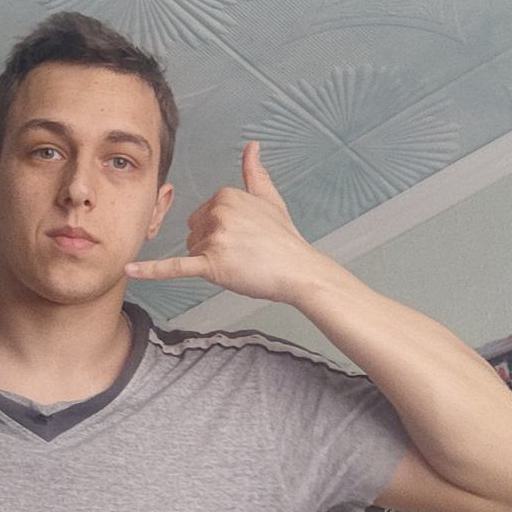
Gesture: call